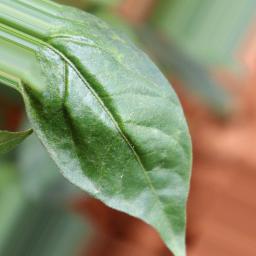
Label: healthy